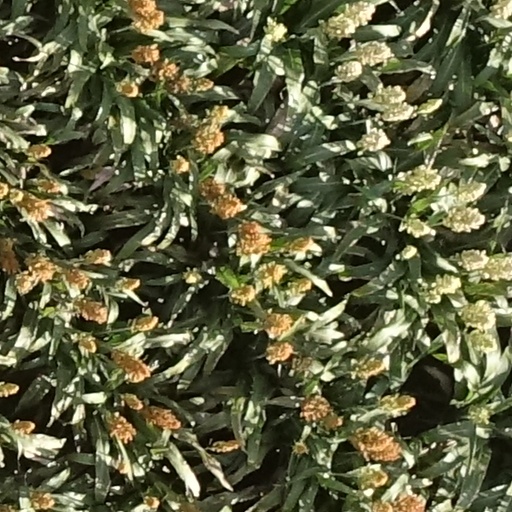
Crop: sorghum